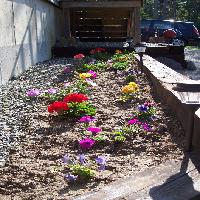
Weather: sun or clear